List of awards and nominations received by Zayn Malik

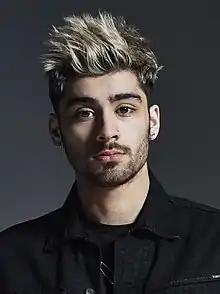
Malik in 2015

English singer Zayn Malik has garnered numerous awards and nominations throughout his career, which began in 2010 through the formation of the boy band One Direction. Malik received two Pop Awards at the BMI London Awards for co-writing the band's songs "Story of My Life" and "Night Changes". He left the group in 2015 and signed a solo record deal with RCA Records.